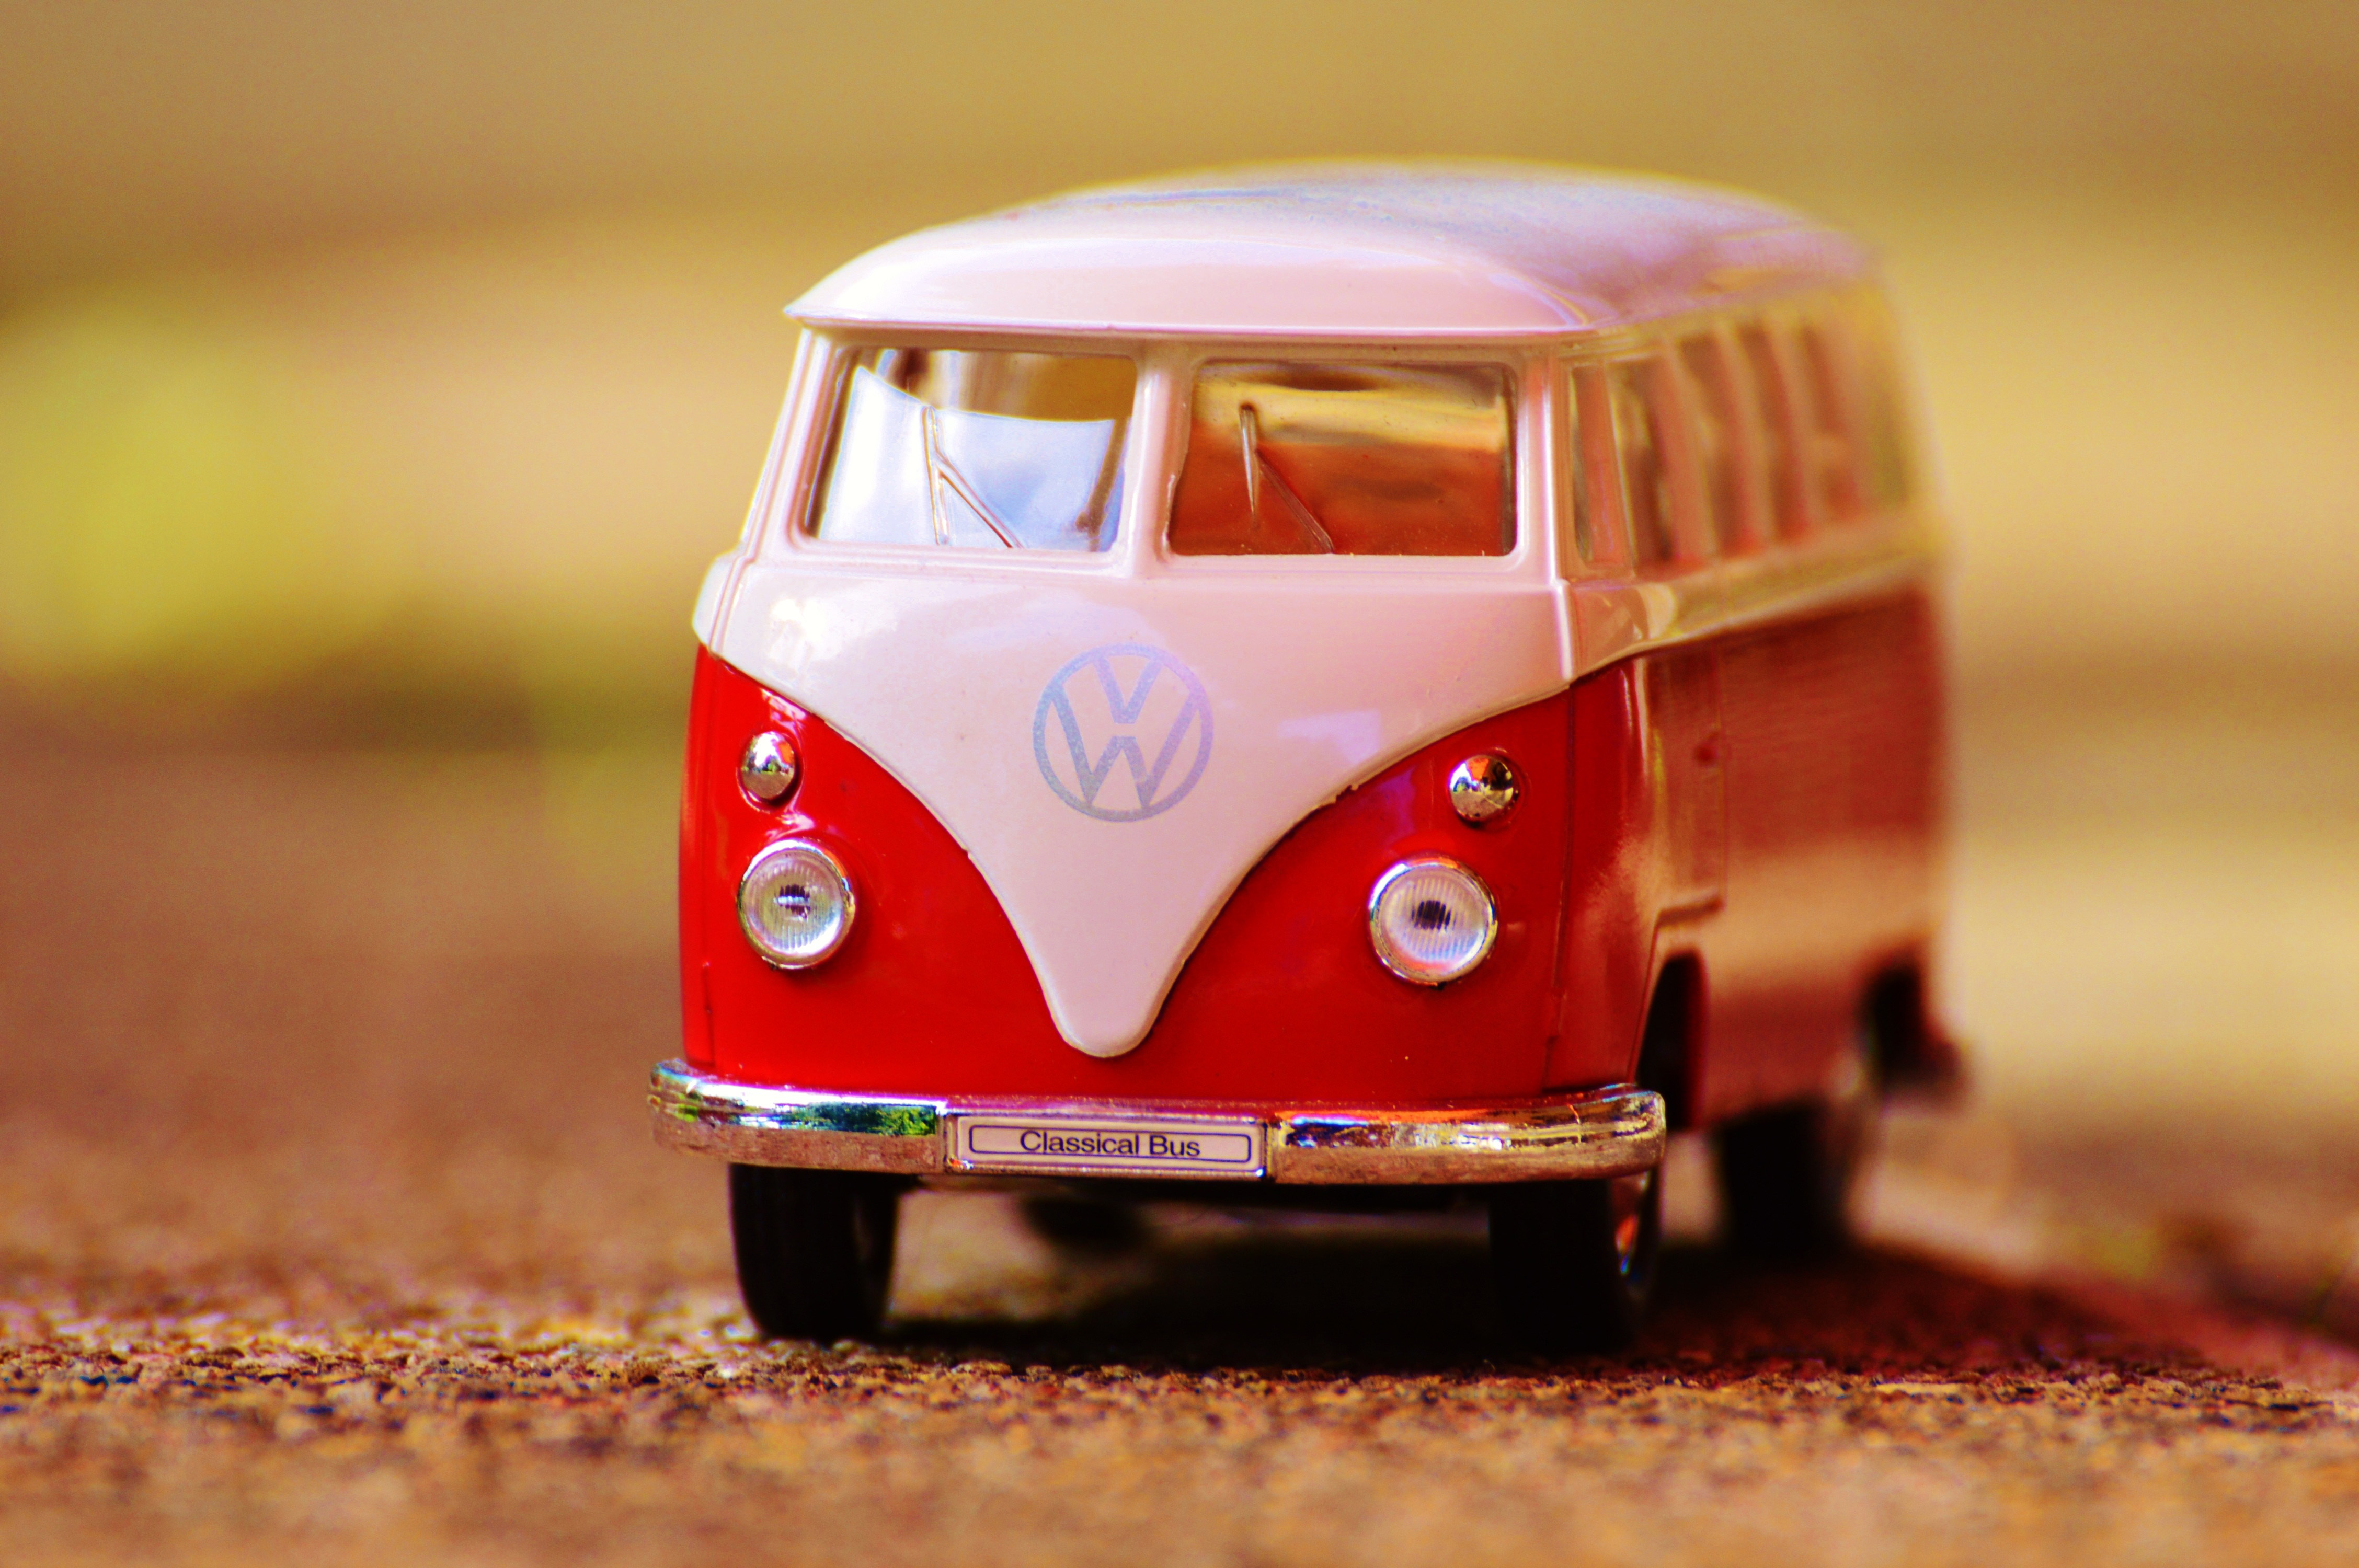
volkswagen type 2, car, vehicle, model car, motor vehicle, samba, toy vehicle, mode of transport, transport, van, automotive design, minibus, vintage car, volkswagen, toy